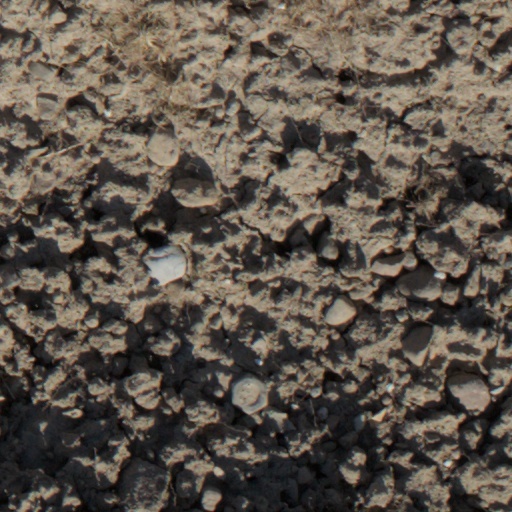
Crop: wheat